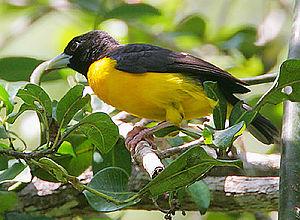
Le Tisserin bicolore est une espèce de passereau appartenant à la famille des Ploceidae.